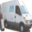
Label: truck